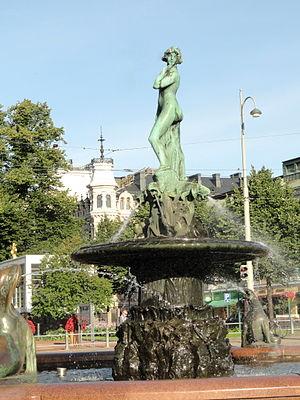
Havis Amanda est une célèbre statue de femme nue érigée sur la place du Marché d'Helsinki en Finlande.